Joseph-Aignan Sigaud de Lafond

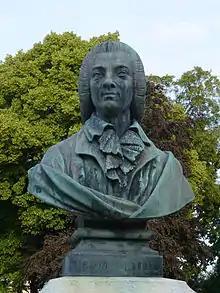
Bust of Sigaud de Lafond, in Bourges

Joseph-Aignan Sigaud de Lafond (5 January 1730, Bourges – 26 January 1810, Bourges) was a French obstetrician.